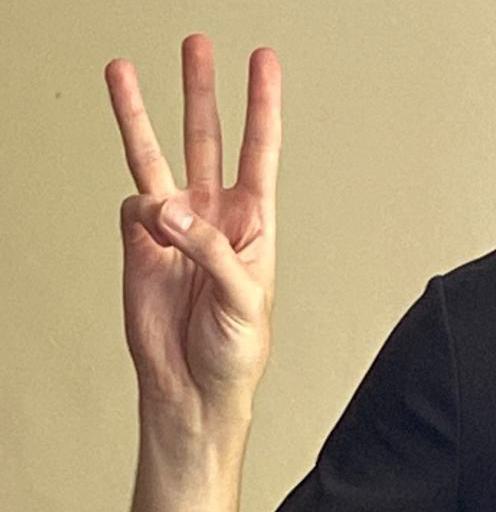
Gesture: three